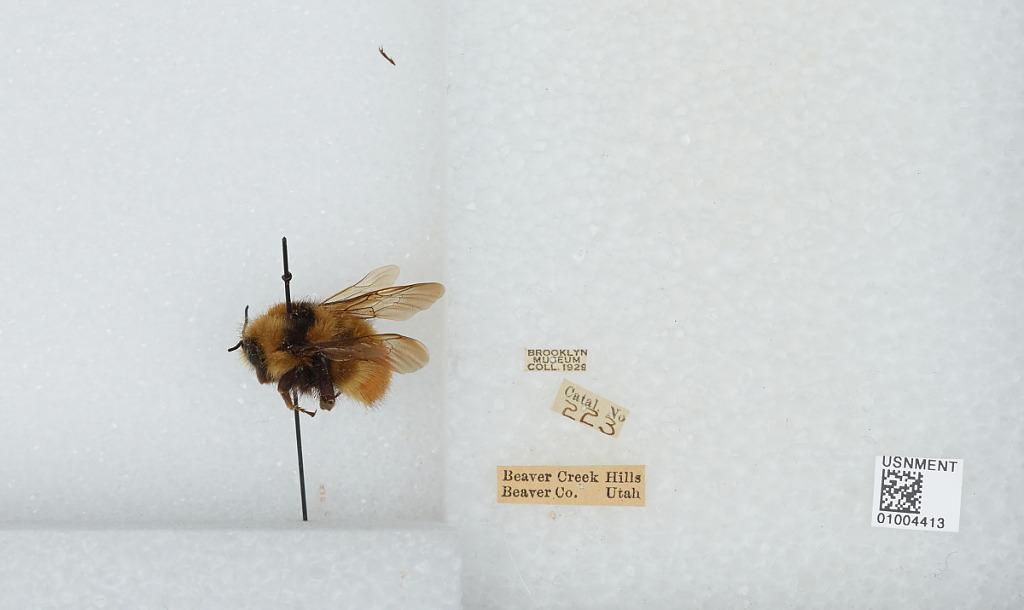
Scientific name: Bombus (Pyrobombus) huntii Greene
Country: United States
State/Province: Utah
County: Beaver
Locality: Beaver Creek Hills
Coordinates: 38.2689, -112.552